Glendora, California

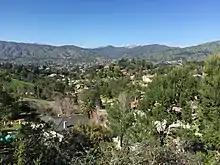
Glendora with the San Gabriel Mountains in the background

The lack of oversight and clear governance proved ominous for the prosperity of the Mission San Gabriel Arcángel, which presided over present-day Glendora. Controlling approximately 1.5 million acres of some of the richest land with the best water supplies in the region, it was one of the wealthiest of the California missions. Between 1829 and 1833, due to inadequate supervision, corruption among local authorities, and widespread cattle rustling, the Mission’s livestock declined dramatically from roughly 13,000 head of cattle to fewer than 75. Soldiers, ranchers, and settlers took advantage of the weakening authority of the Franciscan priests, who had few means to protect Mission resources without effective military support from the Mexican troops, many of whom participated in or overlooked the theft.